César Cui

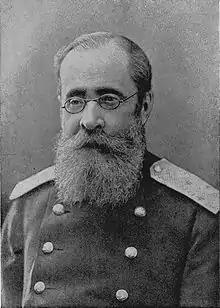

César Antonovich Cui (26 March 1918) was a Russian composer and music critic, member of the Belyayev circle and The Five – a group of composers combined by the idea of creating a specifically Russian type of music. As an officer of the Imperial Russian Army, he rose to the rank of Engineer-General (equivalent to full General), taught fortifications in Russian military academies and wrote a number of monographs on the subject.